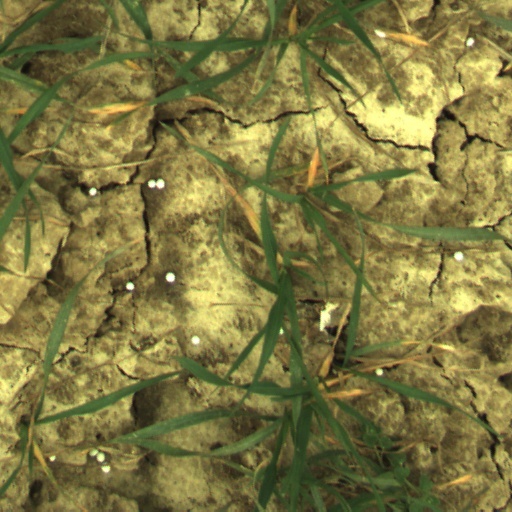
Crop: wheat